Wireless light switch

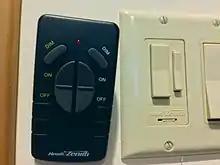
Dimmer light switch with RF-based remote control

A wireless light switch is a light switch that commands a light or home appliance to turn itself off or on, instead of interrupting the power line going to the light fixture. There are different ways to communicate between the switch and the fixture: